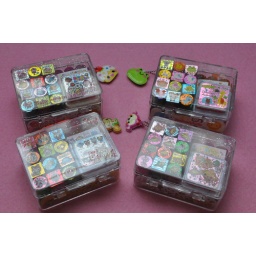
I like very much these little plastic boxes filled by rubber stamps